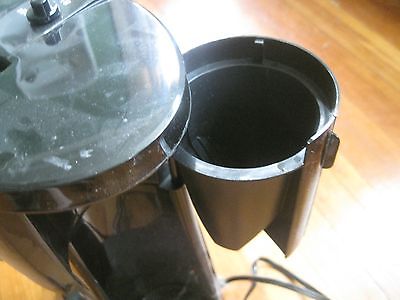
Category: coffee maker